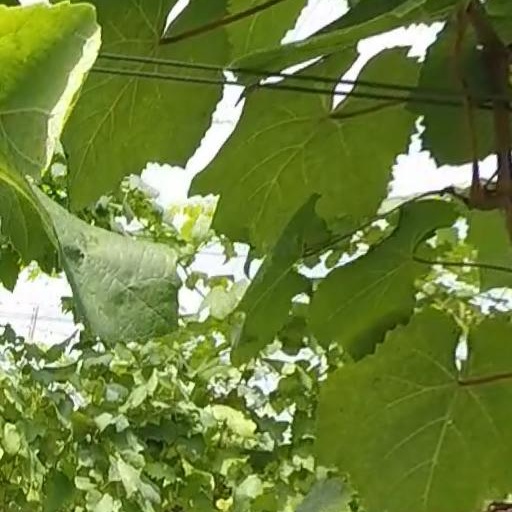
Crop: grape